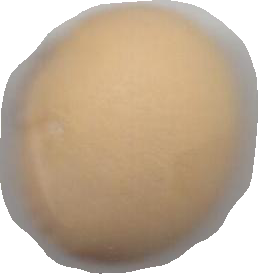
Variety: Grobogan